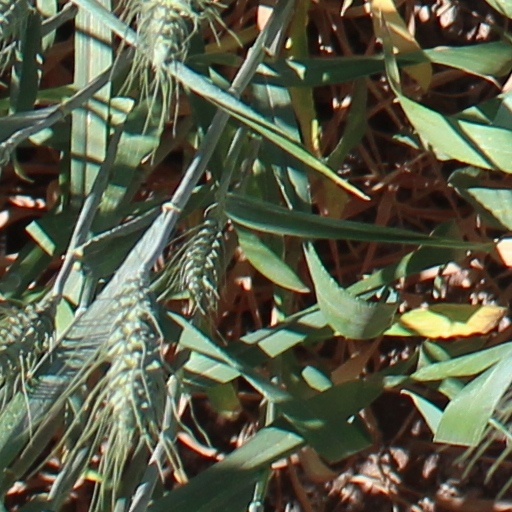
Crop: wheat